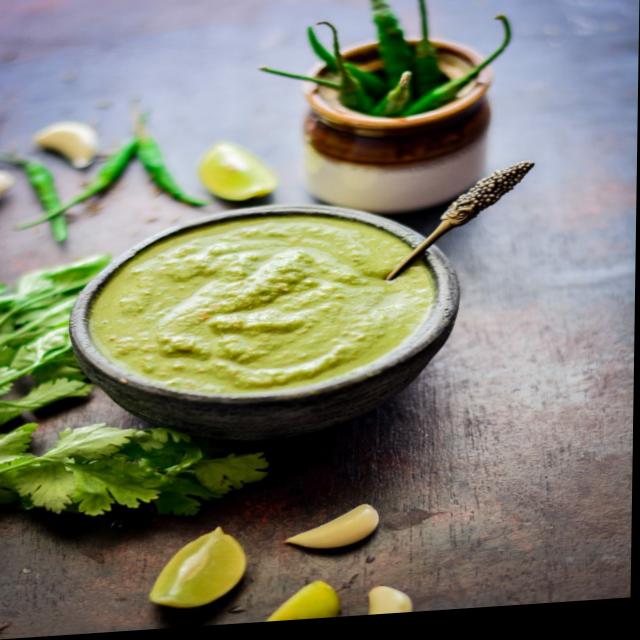
Dish: green_chutney